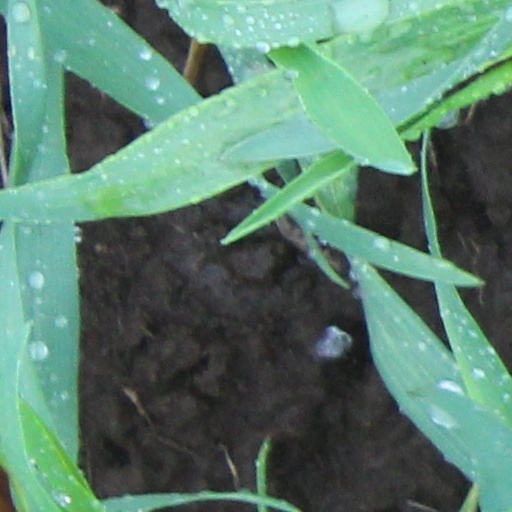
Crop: wheat